Venus (bivalve)

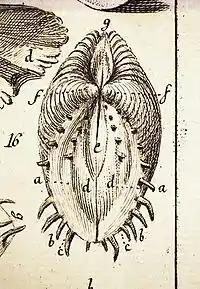
Linnaeus's 1771 drawing of the elegant Venus clam, which he had named ""Venus dione""

The common names of clams in this genus often include the name Venus. A few species that still have "Venus" as part of their common name, but which are no longer in the genus "Venus" are: